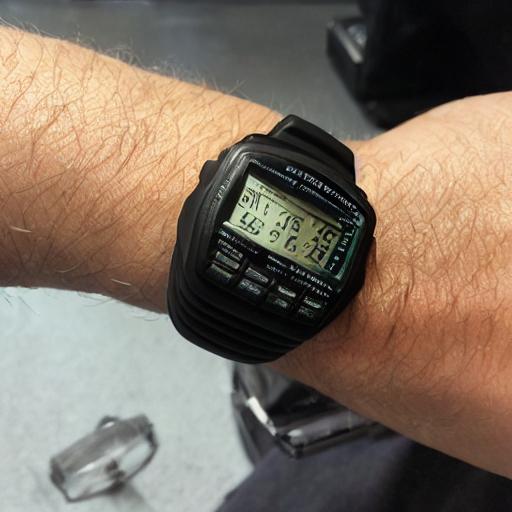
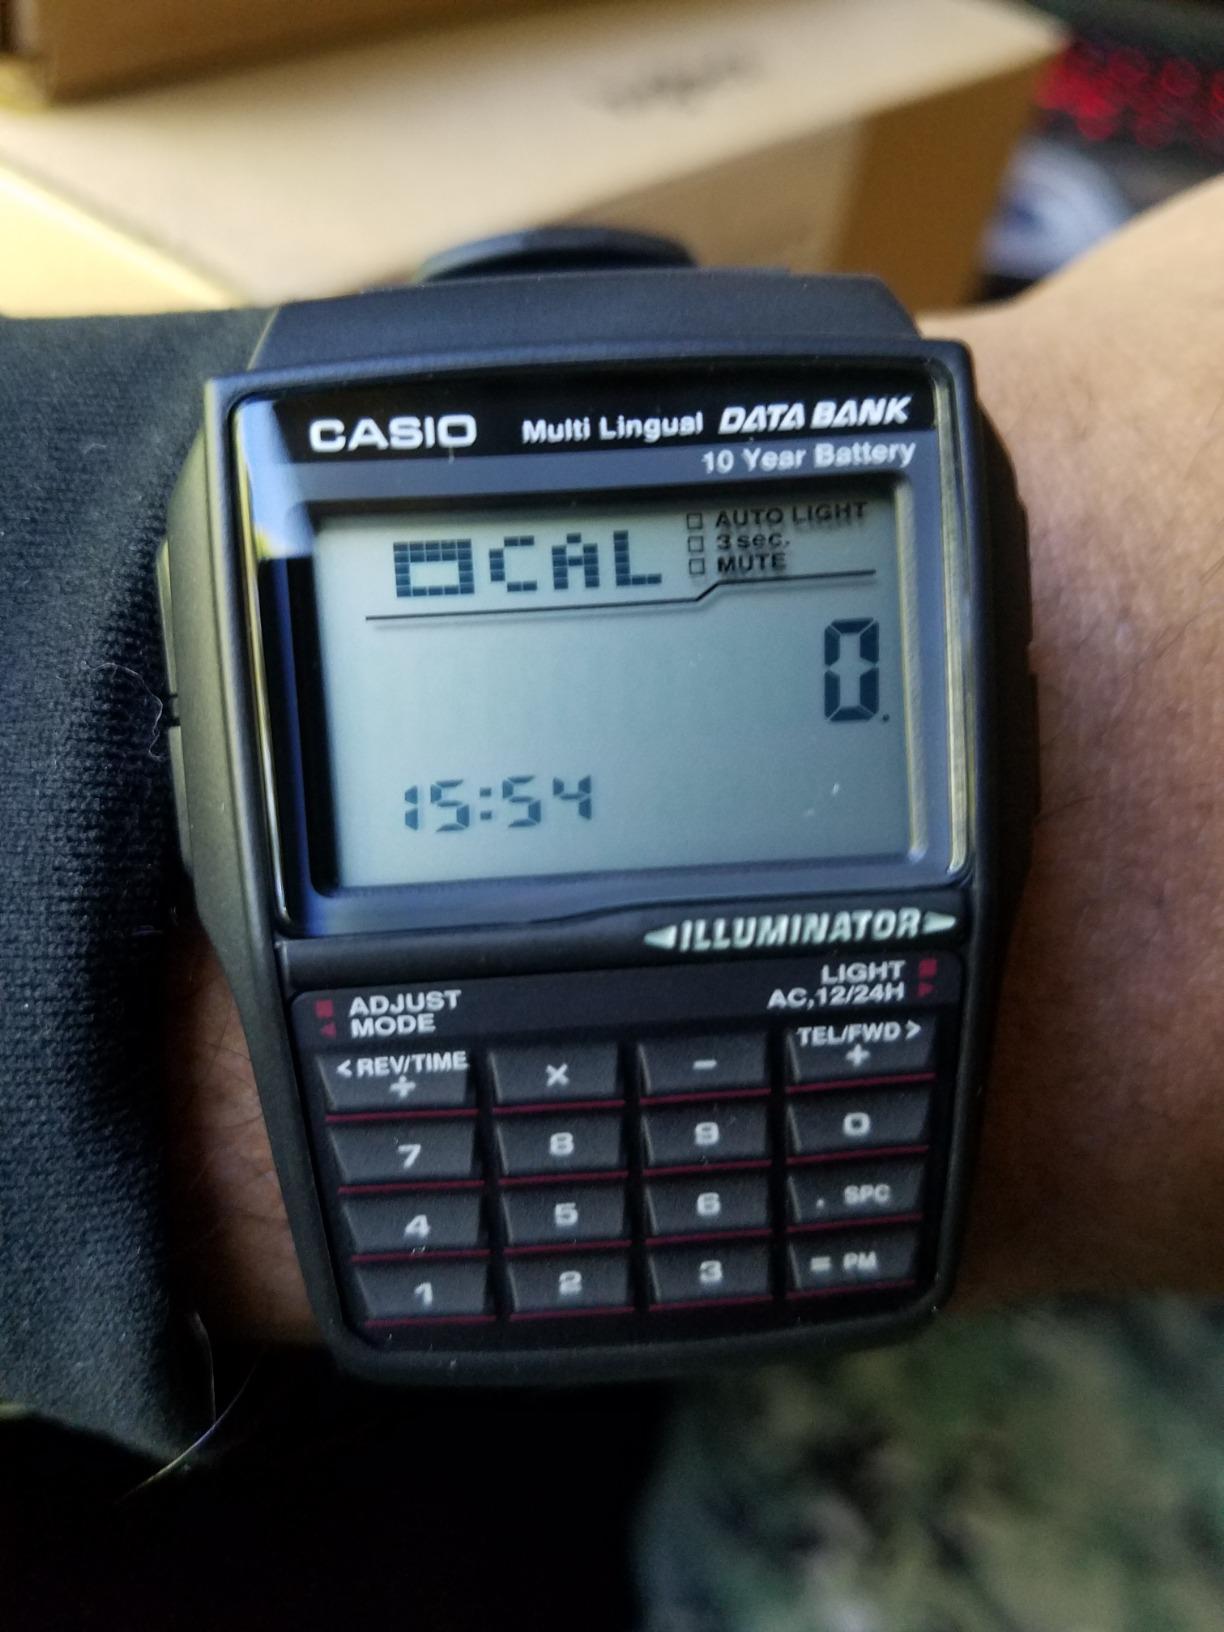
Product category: accessories_watch
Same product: no